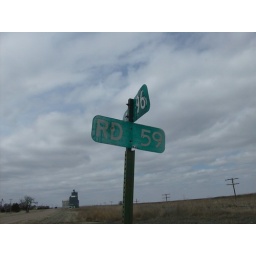
highway sign near Sand Creek-Co.